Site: brandenburg
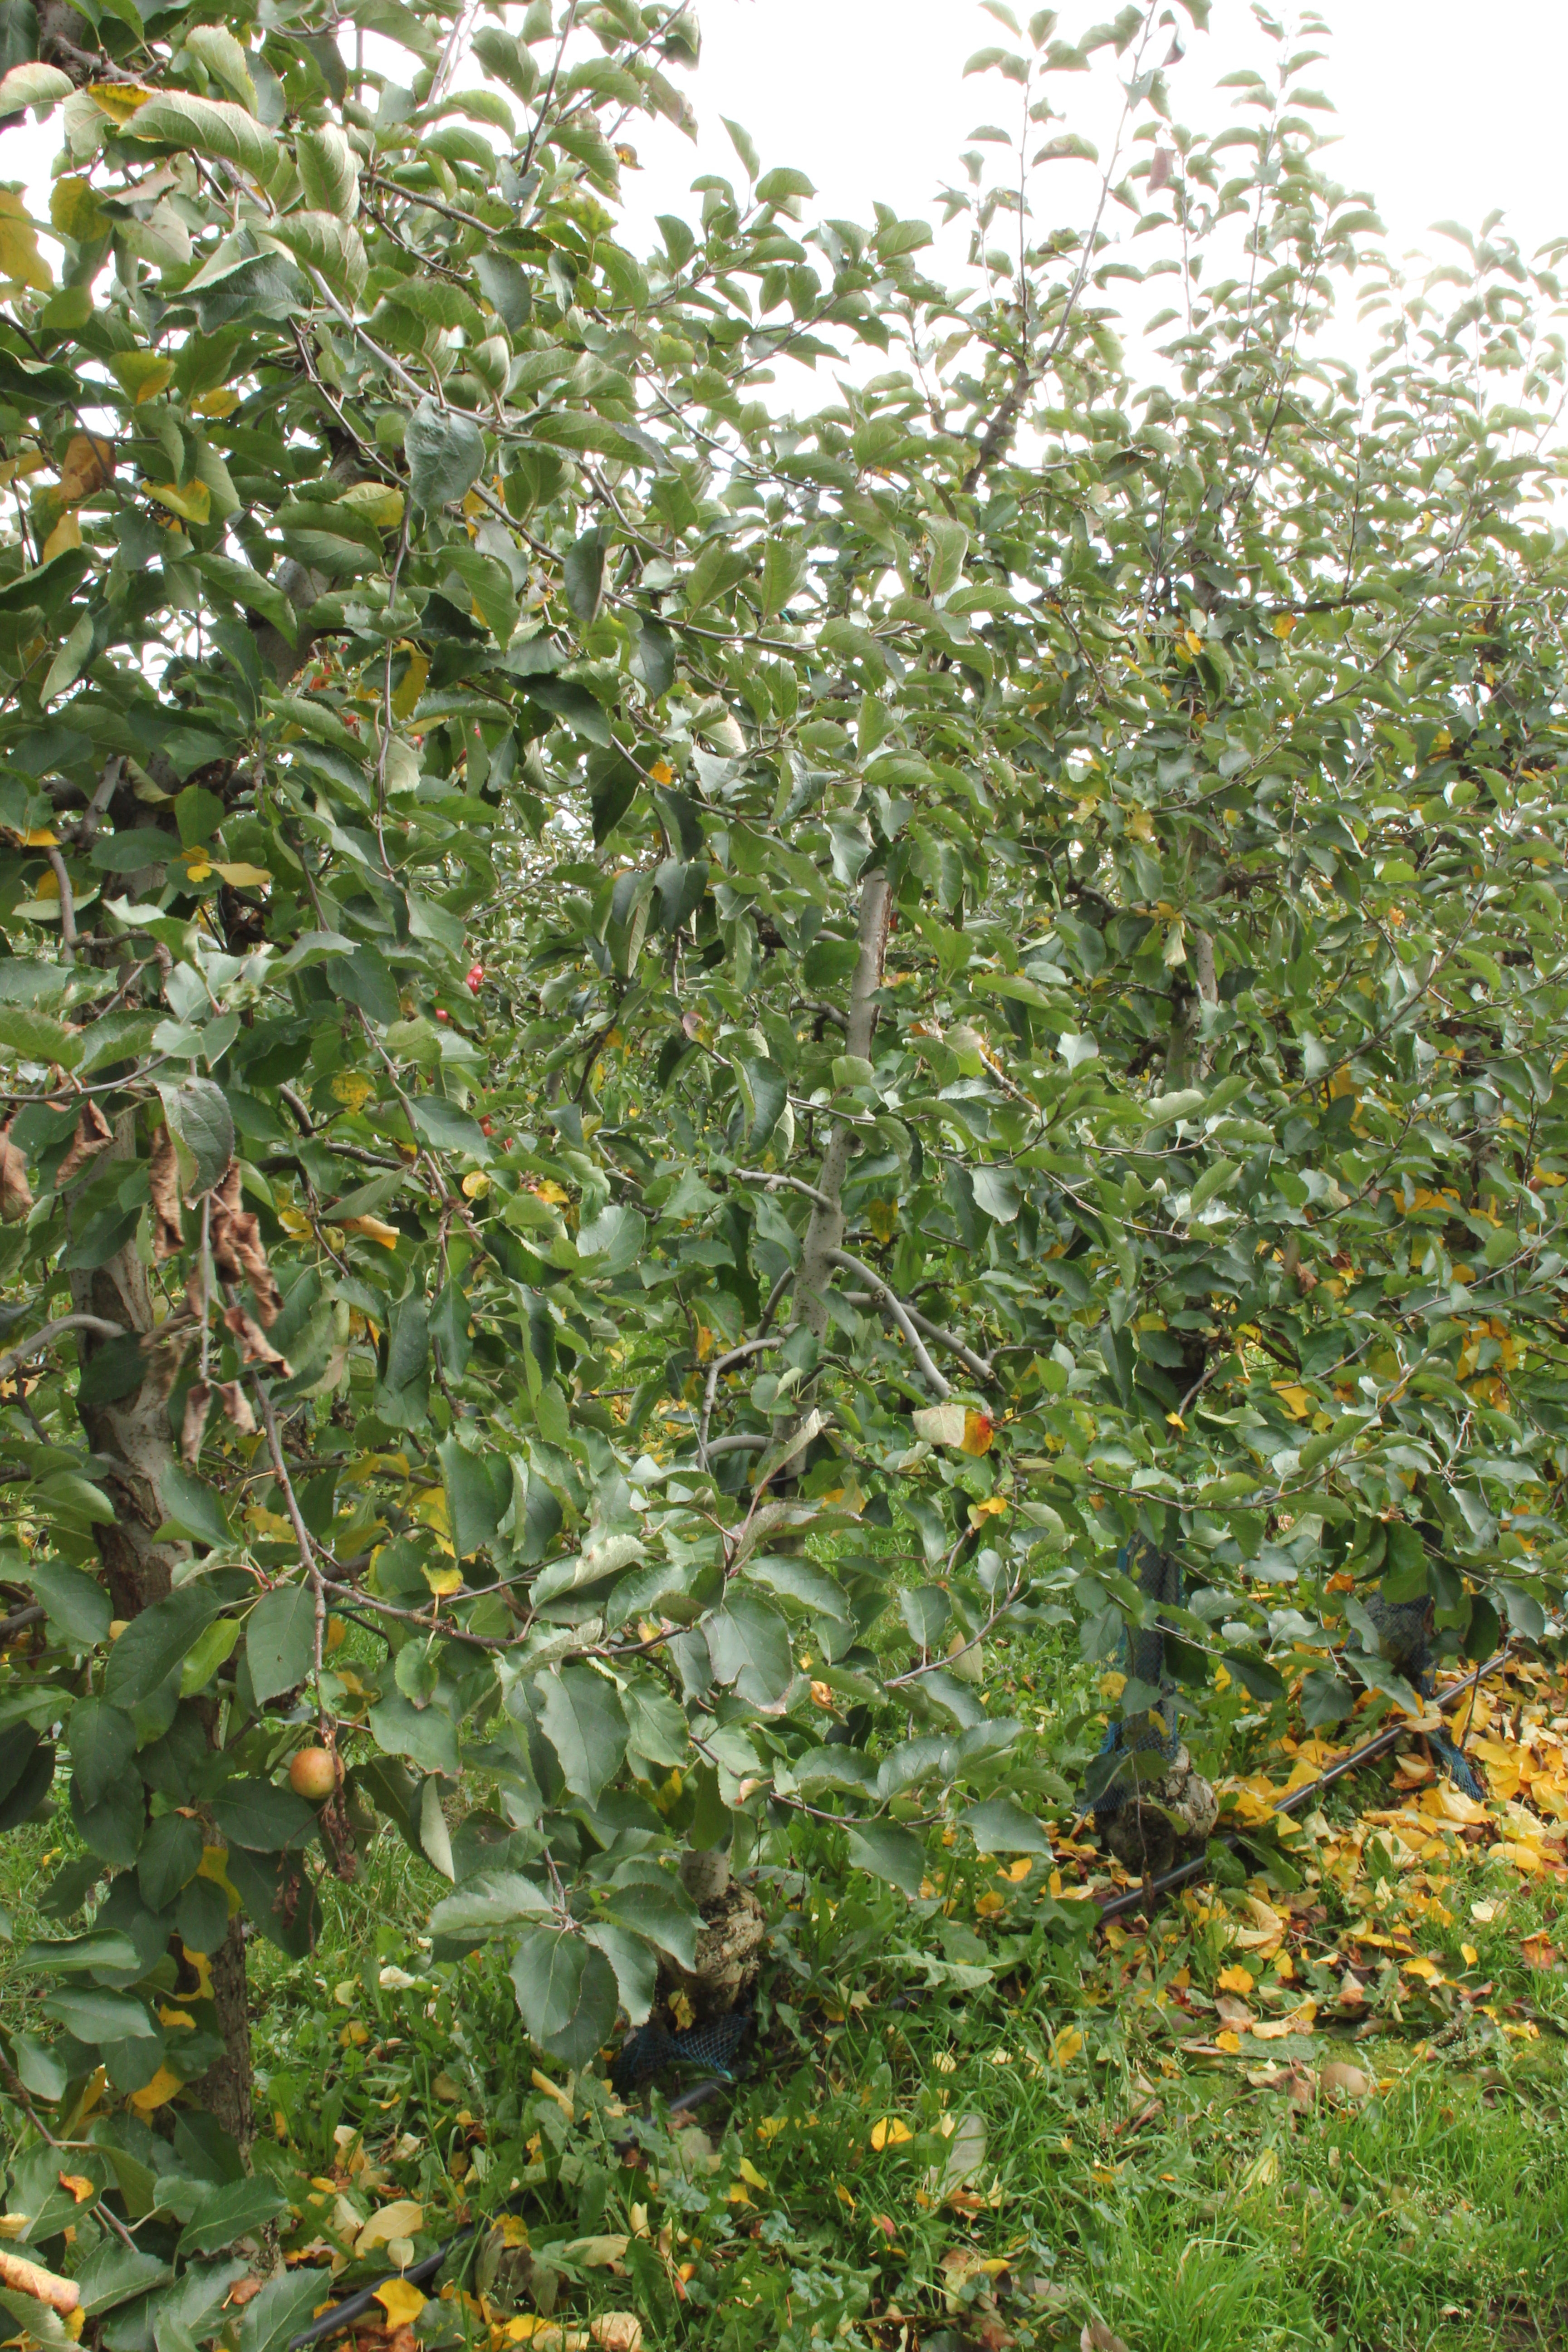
Growth stage (BBCH 91): Senescence, beginning of dormancy